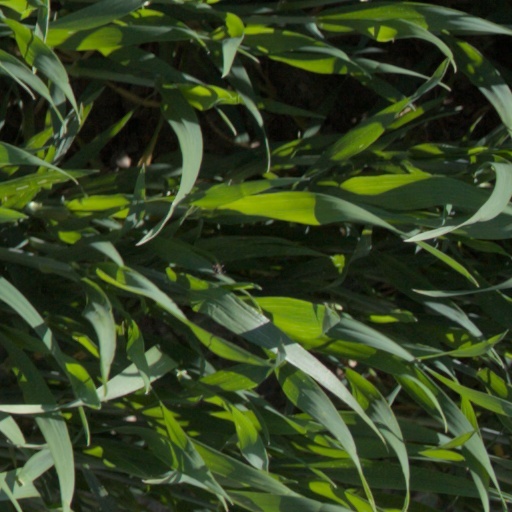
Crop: wheat